Phosphenium

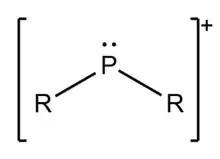
General line structure diagram of phosphenium.

Phosphenium ions, not to be confused with phosphonium or phosphirenium, are dicoordinated cations of phosphorus of the form [PR]. Phosphenium ions have long been proposed as reaction intermediates.